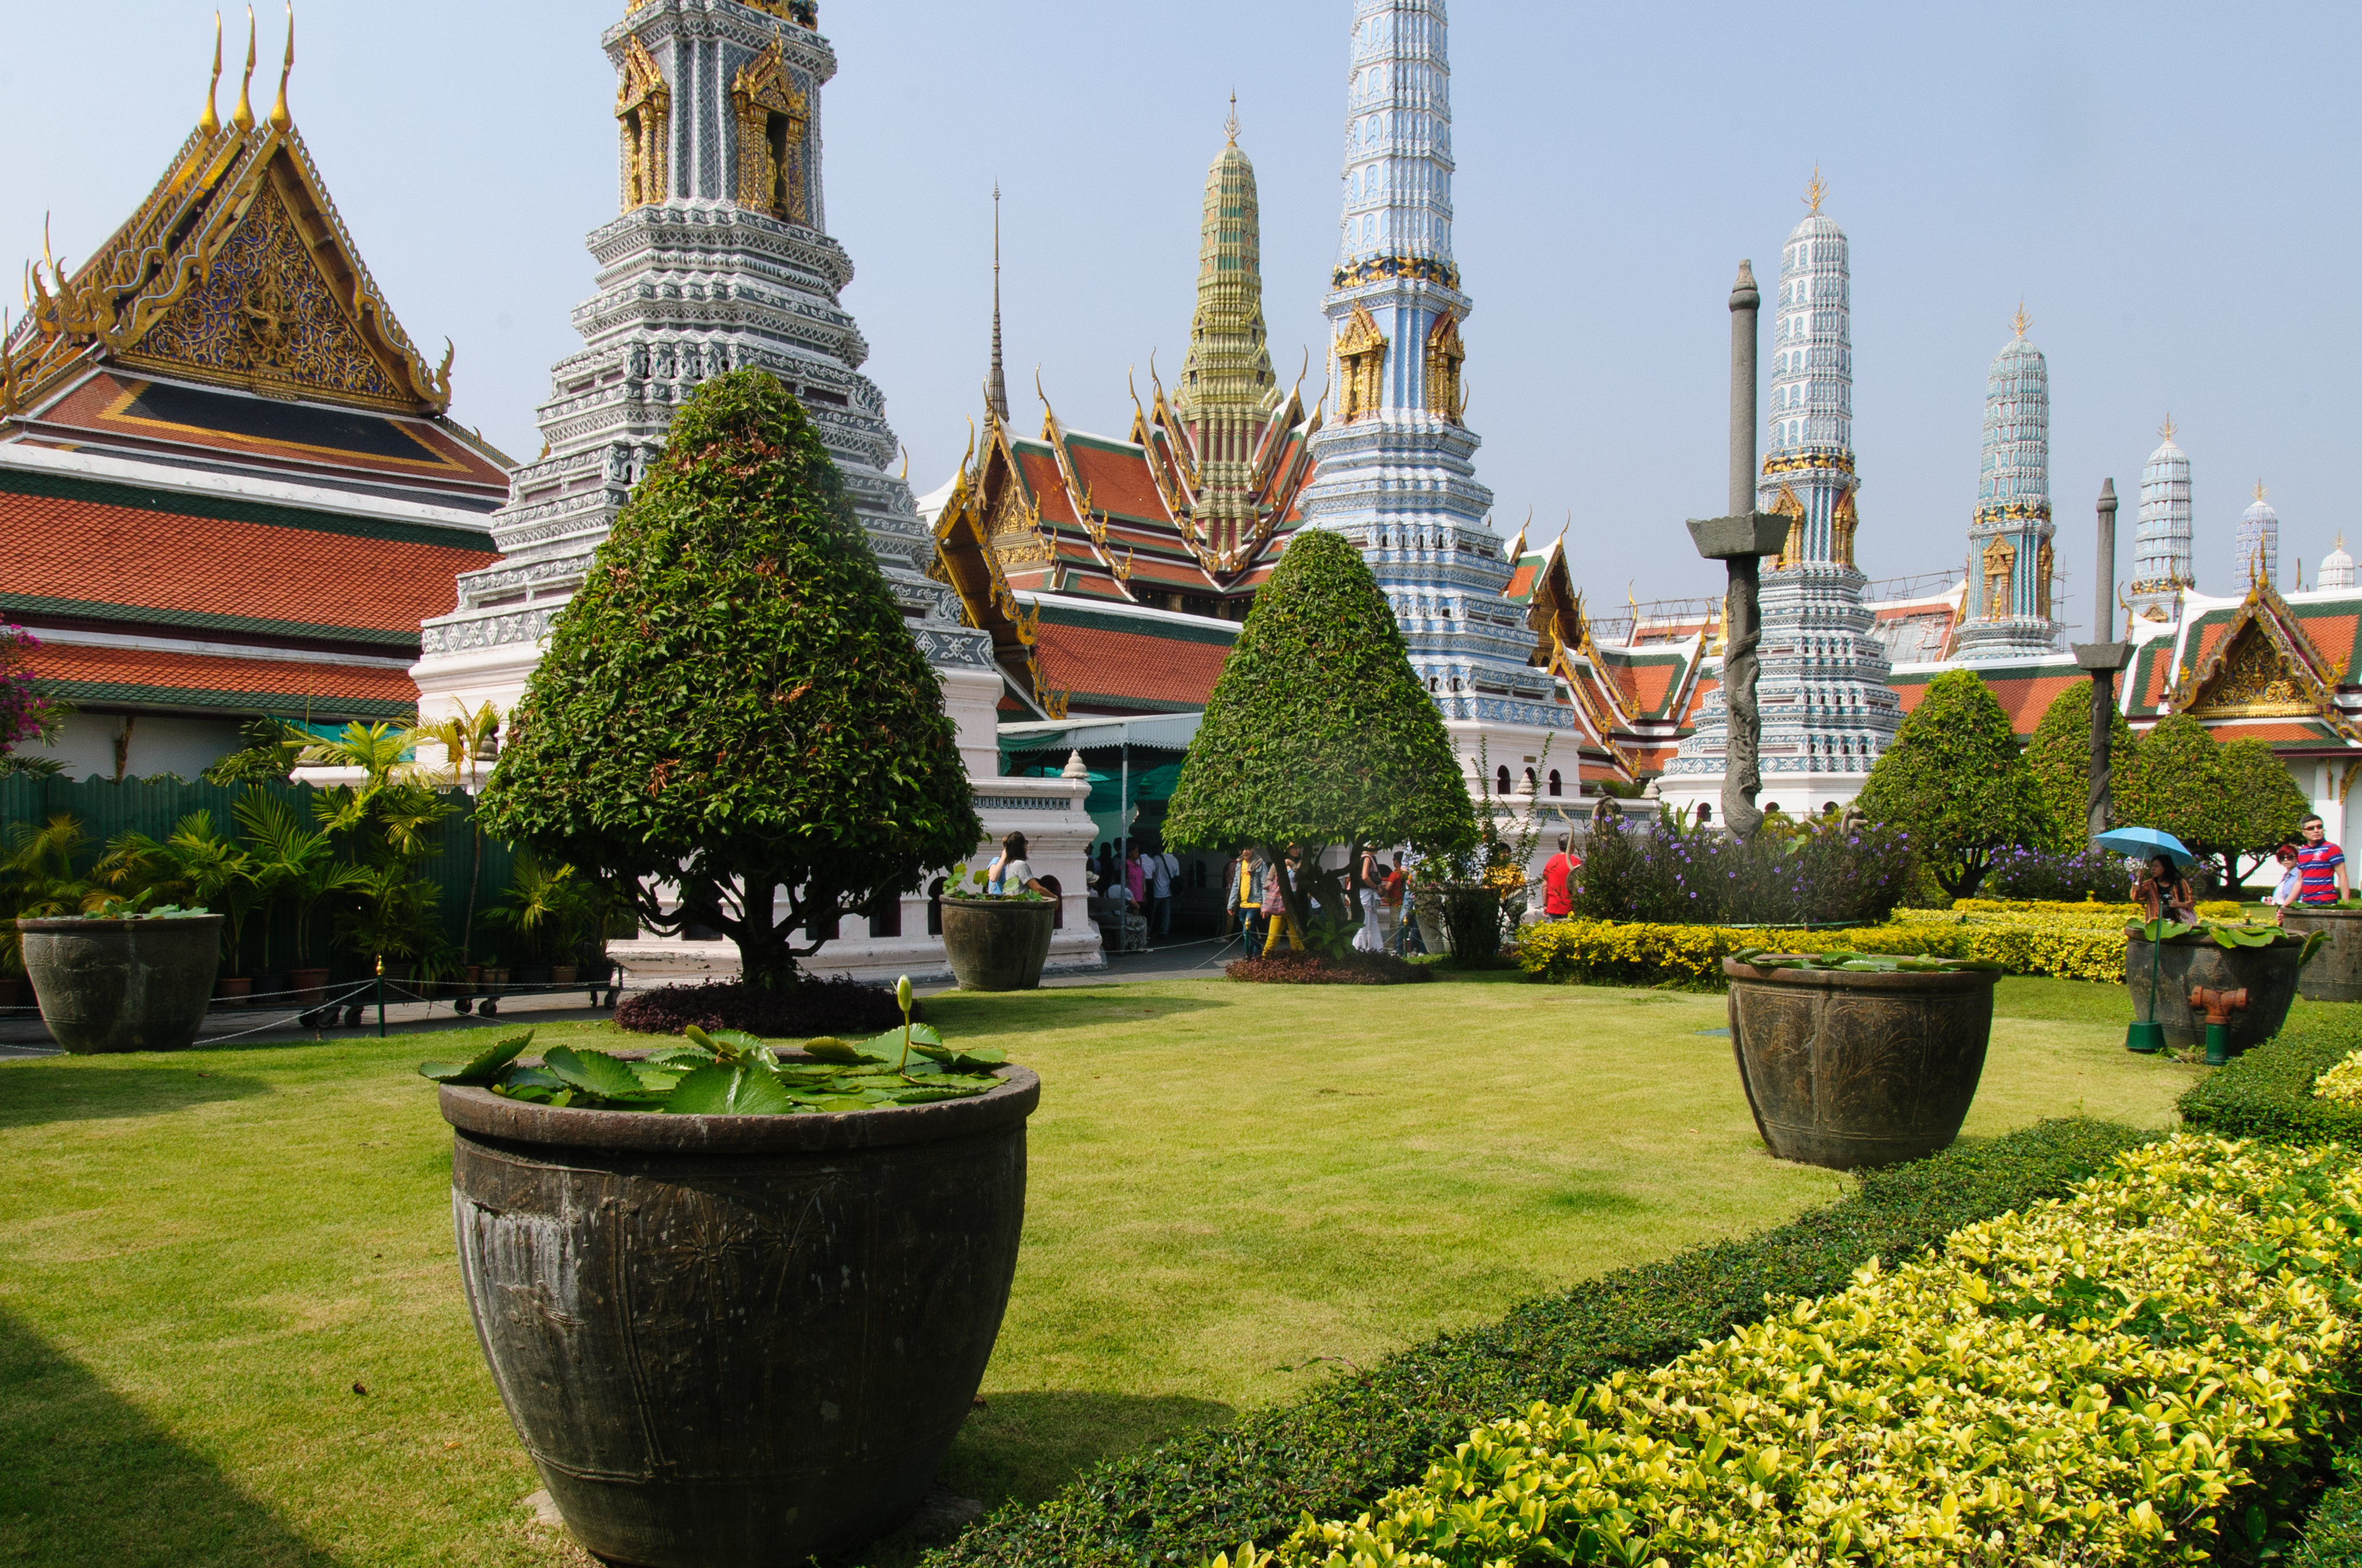
flower, building, palace, tower, park, landmark, nikon, garden, tourism, place of worship, thailand, temple, shrine, bangkok, pagoda, wat, d300, thailandia